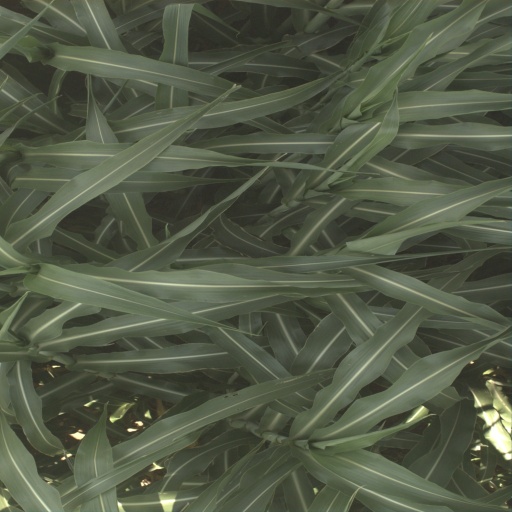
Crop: sorghum